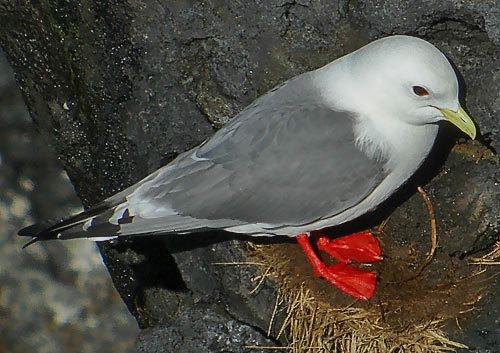
A photo of a red legged kittiwake